Thucydides

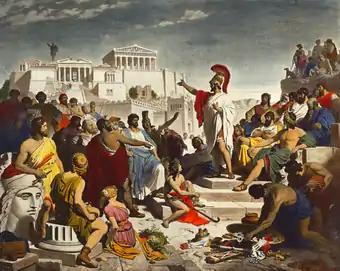
Pericles's Funeral Oration ("Perikles hält die Leichenrede") by Philipp Foltz (1852)

Thucydides believed that the Peloponnesian War represented an event of unmatched importance. As such, he began to write the "History" at the onset of the war in 431 BC. He declared his intention was to write an account which would serve as "a possession for all time". The "History" breaks off near the end of the twenty-first year of the war (411 BC), in the wake of the Athenian defeat at Syracuse, and so does not elaborate on the final seven years of the conflict.